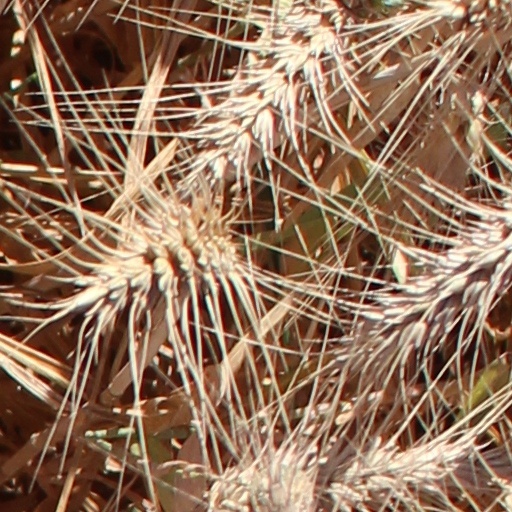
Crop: wheat